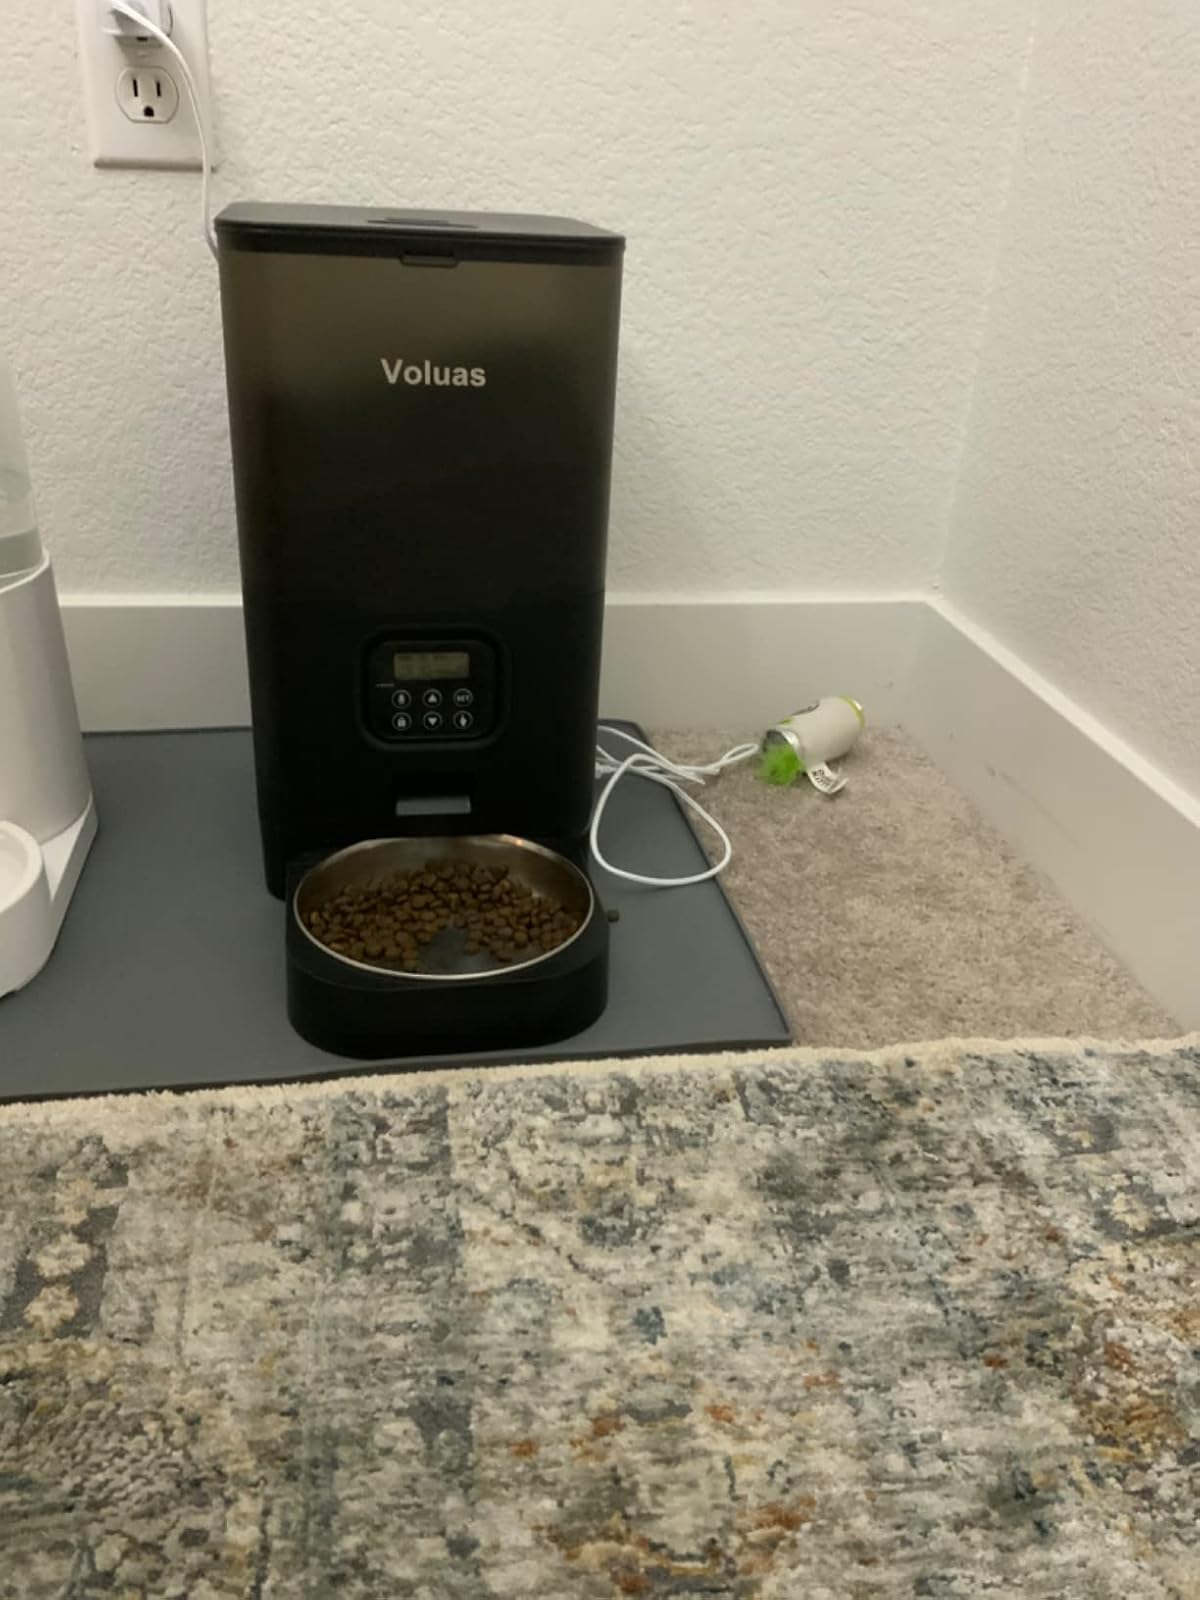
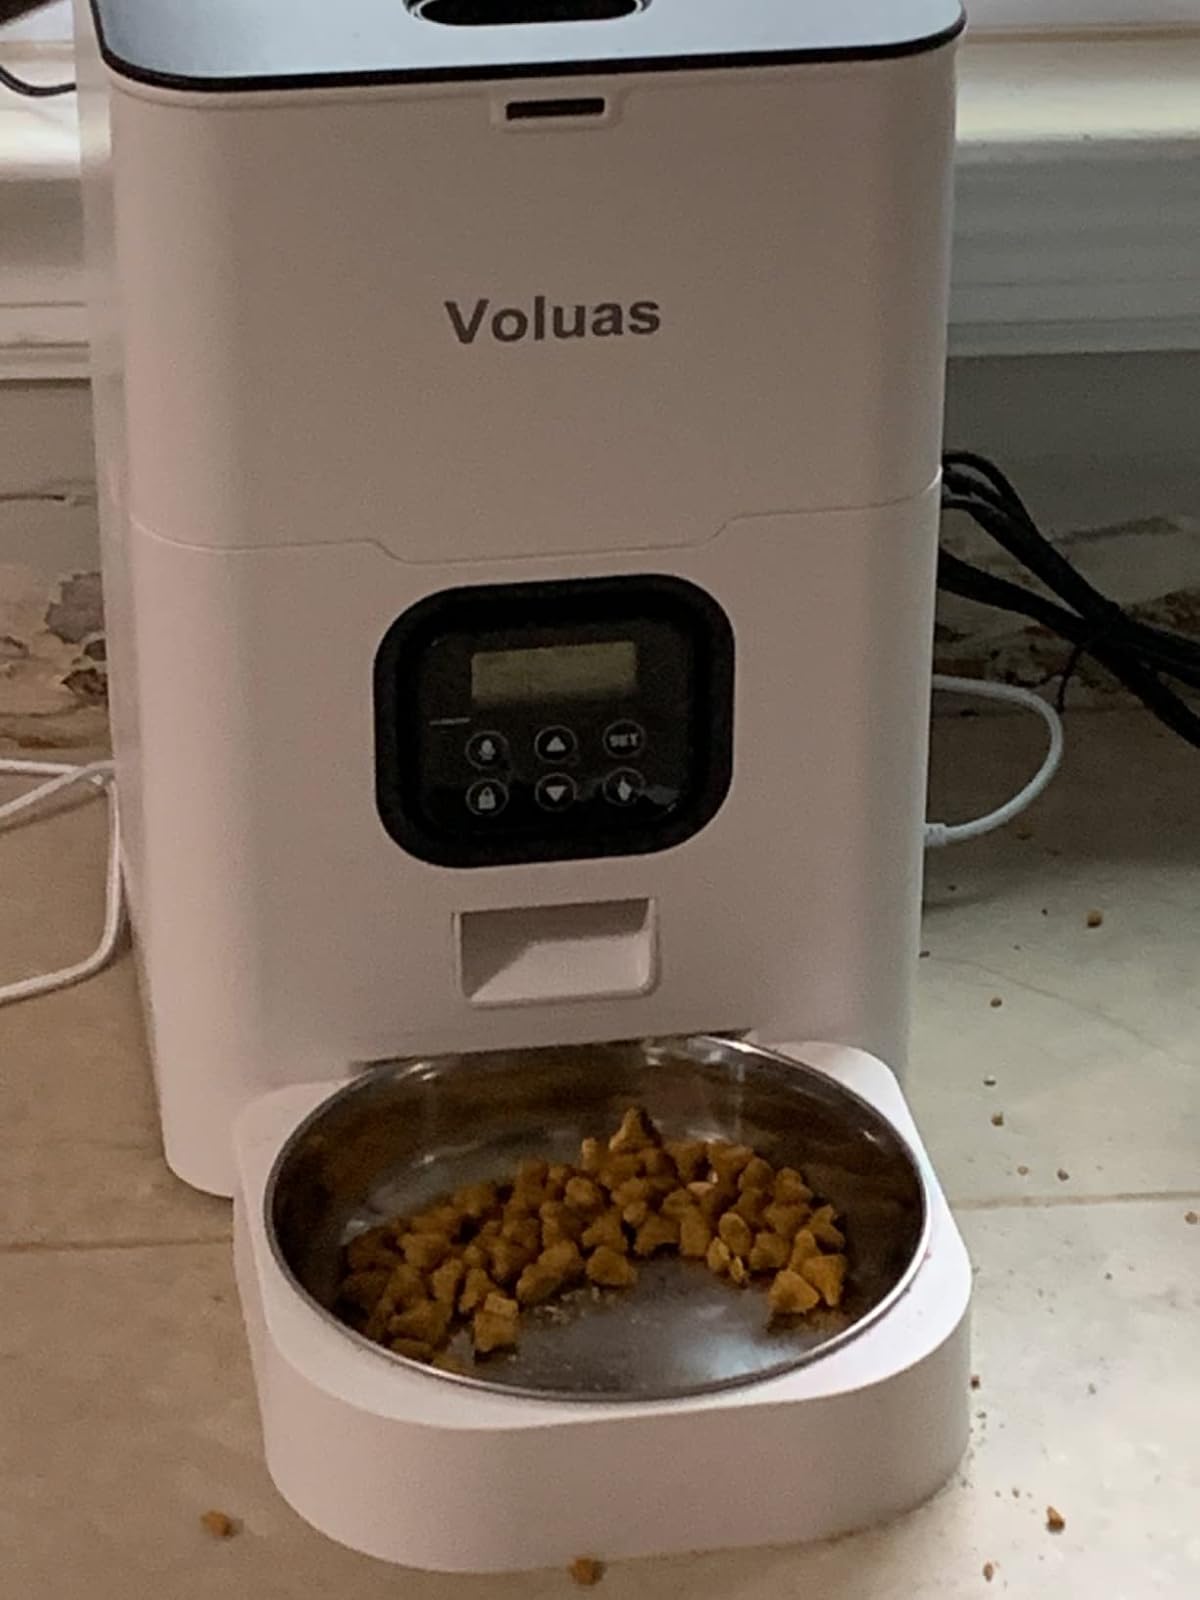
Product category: items_feeder
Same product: no